2012 Venus–Jupiter–Mercury conjunction

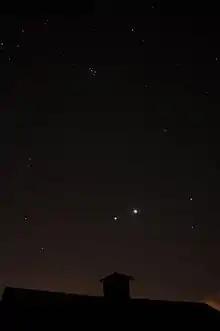
The March 13, 2012 conjunction of Jupiter and Venus (separated by a mere 3°), with the Pleiades at the top, as seen from southeastern New York State

The 2012 Venus–Jupiter–Mercury conjunction, was an astronomical conjunction that occurred on February 25, 2012 between the Mercury, Venus, and Jupiter, forming a triple conjunction. It was globally observed in the western sky soon after sunset.